Fourteen Holy Helpers

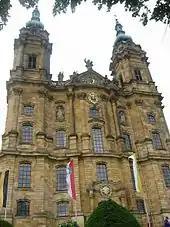
"Basilika Vierzehnheiligen"

The Fourteen Holy Helpers are honored in Bavaria as the "vierzehn Heiligen", and the Basilica of the Vierzehnheiligen is dedicated to these auxiliary saints. The Rococo pilgrimage church near the town of Bad Staffelstein was designed by Balthasar Neumann and built between 1743 and 1772.